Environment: real
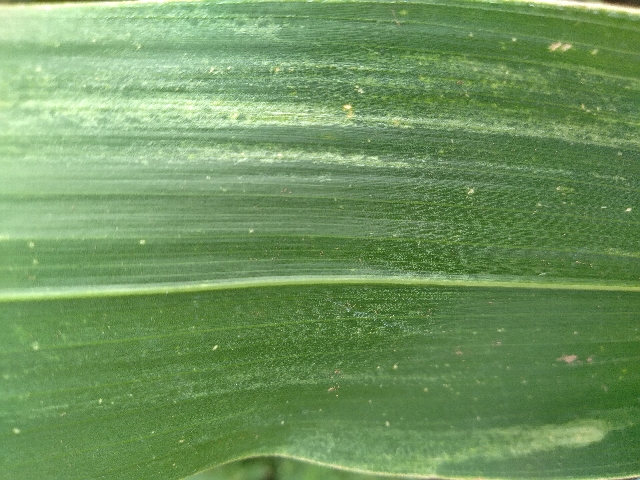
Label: lethal_necrosis